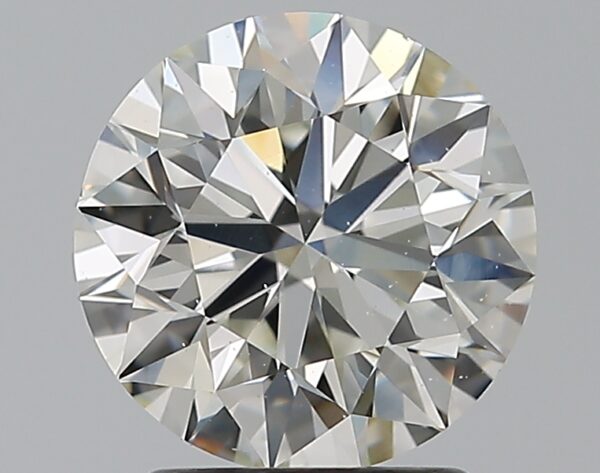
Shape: round
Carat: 1.9
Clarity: VS2
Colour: H
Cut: EX
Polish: EX
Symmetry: EX
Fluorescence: F
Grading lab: GIA
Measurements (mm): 7.84 x 7.89 x 4.97